Sick (The Walking Dead)

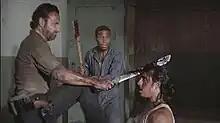
Rick kills the leader of the prisoners, Tomas, who tries to assassinate him.

"Sick" is the second episode of the third season of the post-apocalyptic horror television series "The Walking Dead", which aired on AMC in the United States on October 21, 2012.